National Safety Month

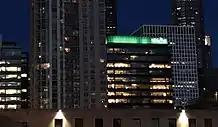
USG building of Chicago lit green for National Safety Month 2017

In 2017, the Building Owners and Managers Association of Chicago (BOMA) approved the Council's lighting request, and Blue Cross and Blue Shield of Illinois building, Prudential Plaza and The Wrigley Building, 400-410 North Michigan Ave., Chicago, Illinois, were lit green in June to show support for National Safety Month. The buildings participate in the BOMA Building Lighting Partner Program – an initiative to light up the skyline for various civic and philanthropic causes.